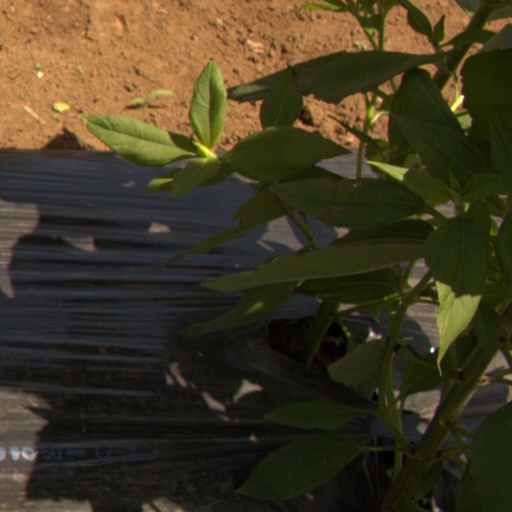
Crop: Jerusalem artichoke